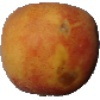
Label: Peach 1